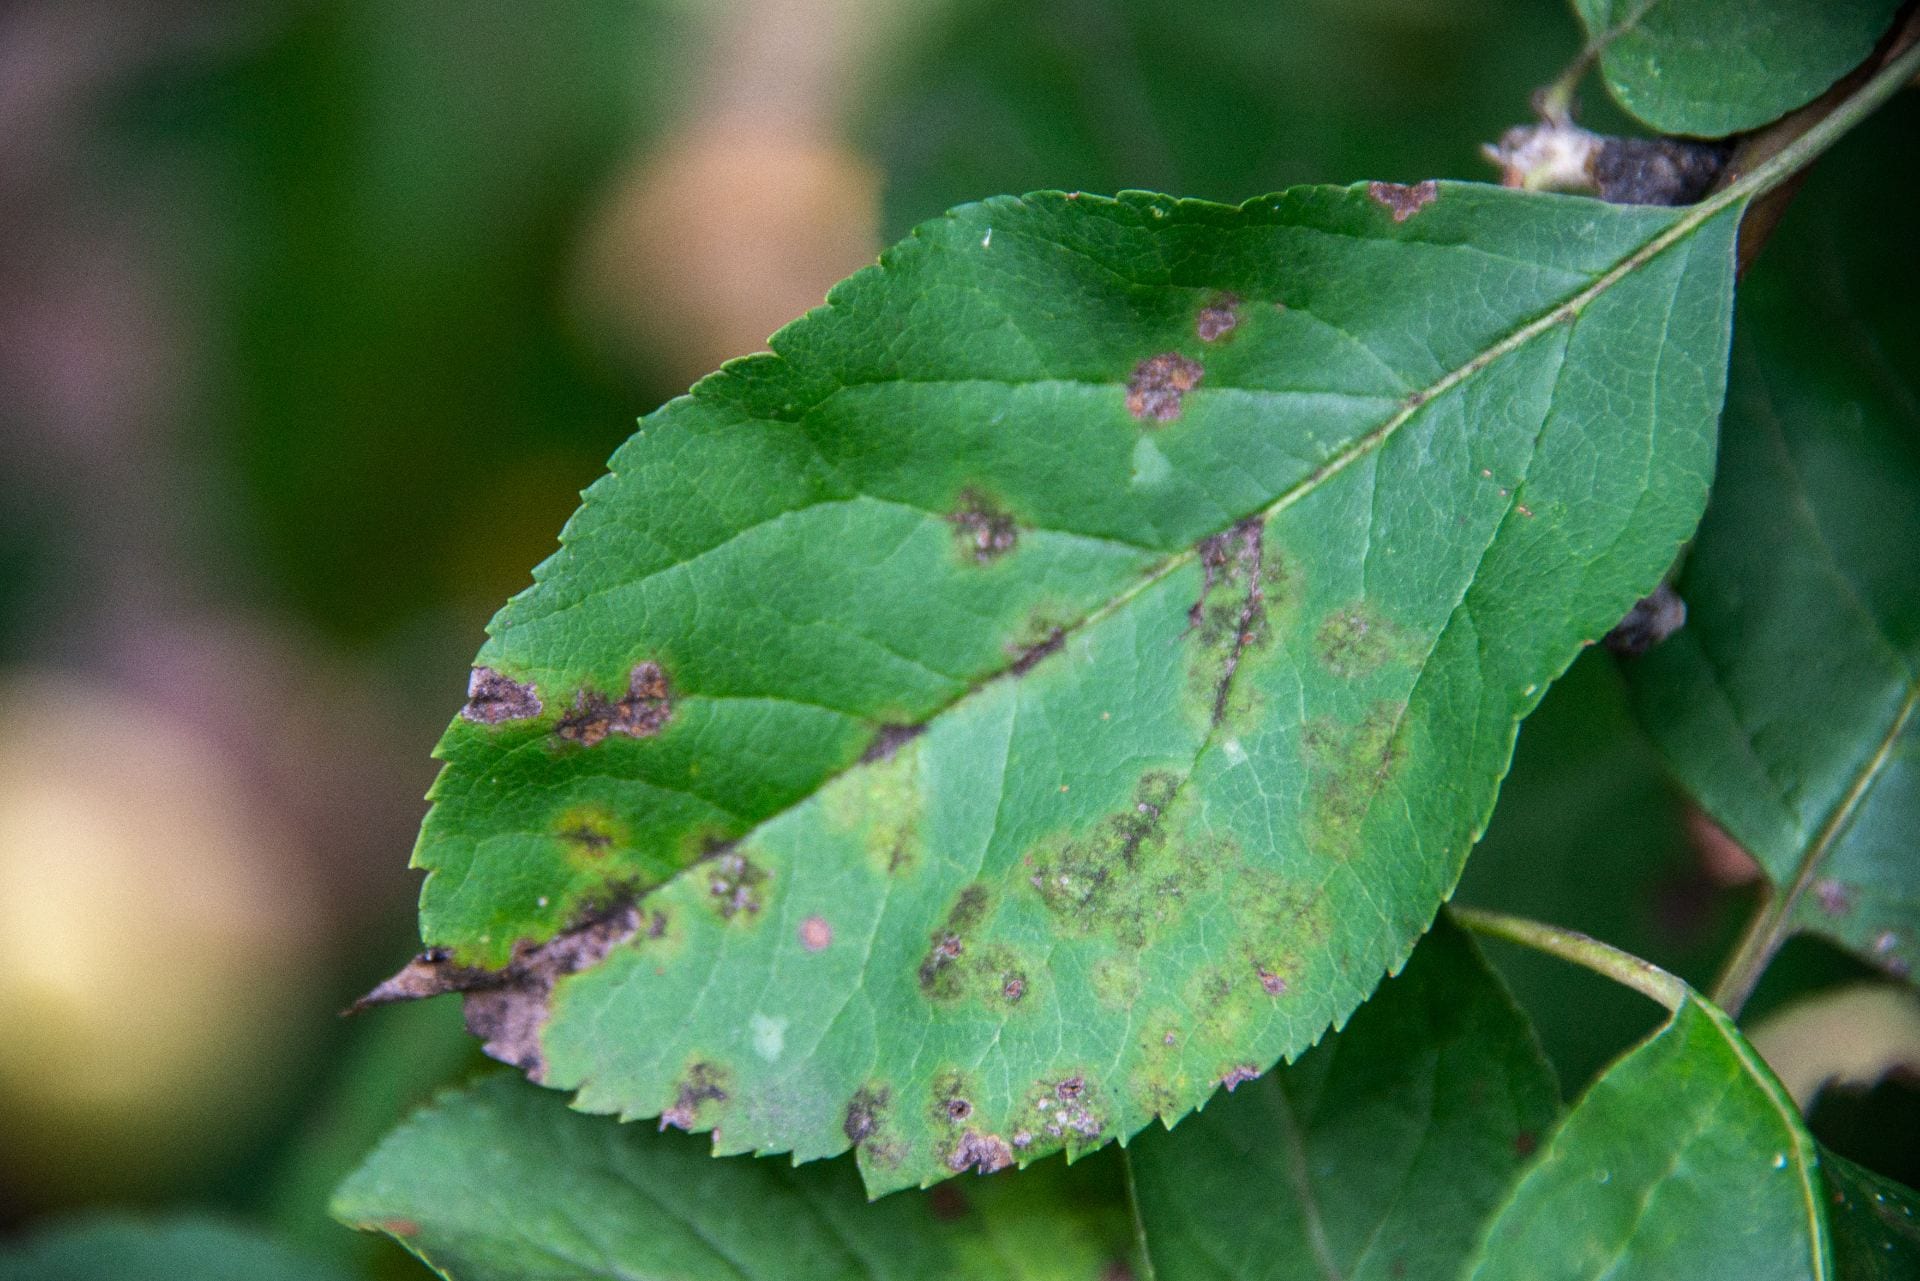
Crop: apple
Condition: scab